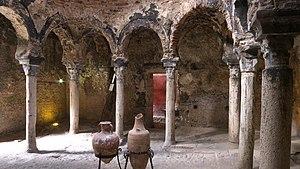
Ishaq ibn Mohammed ibn Ghania était un émir de Mayurqa de la dynastie berbère de Beni Ghania, fils de Mohammed ibn Ghania.